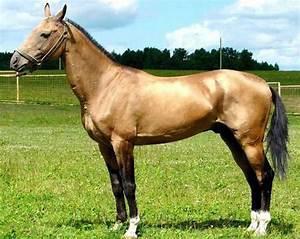
horse